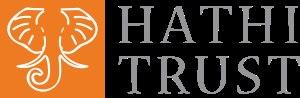
HathiTrust est une bibliothèque numérique mettant en commun le contenu de plusieurs bibliothèques numériques d'universités des États-Unis et d'Europe, ainsi que de Google Livres et d'Internet Archive.